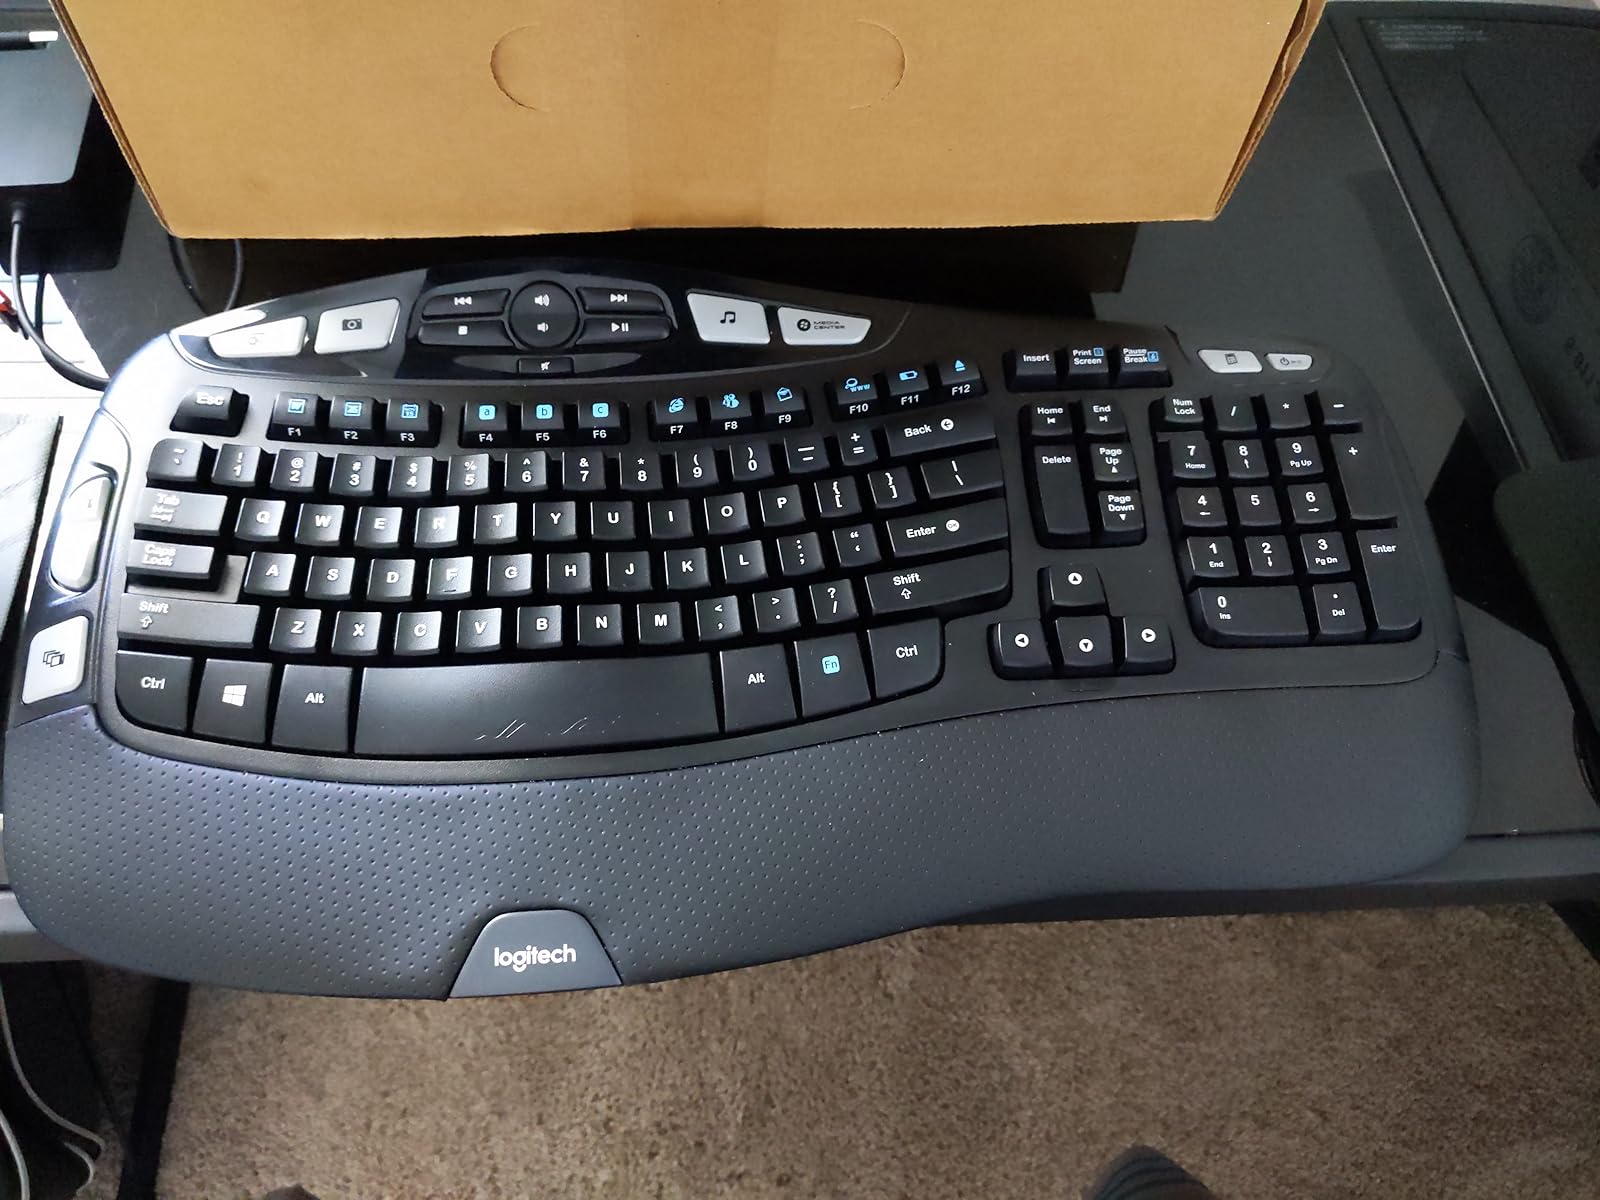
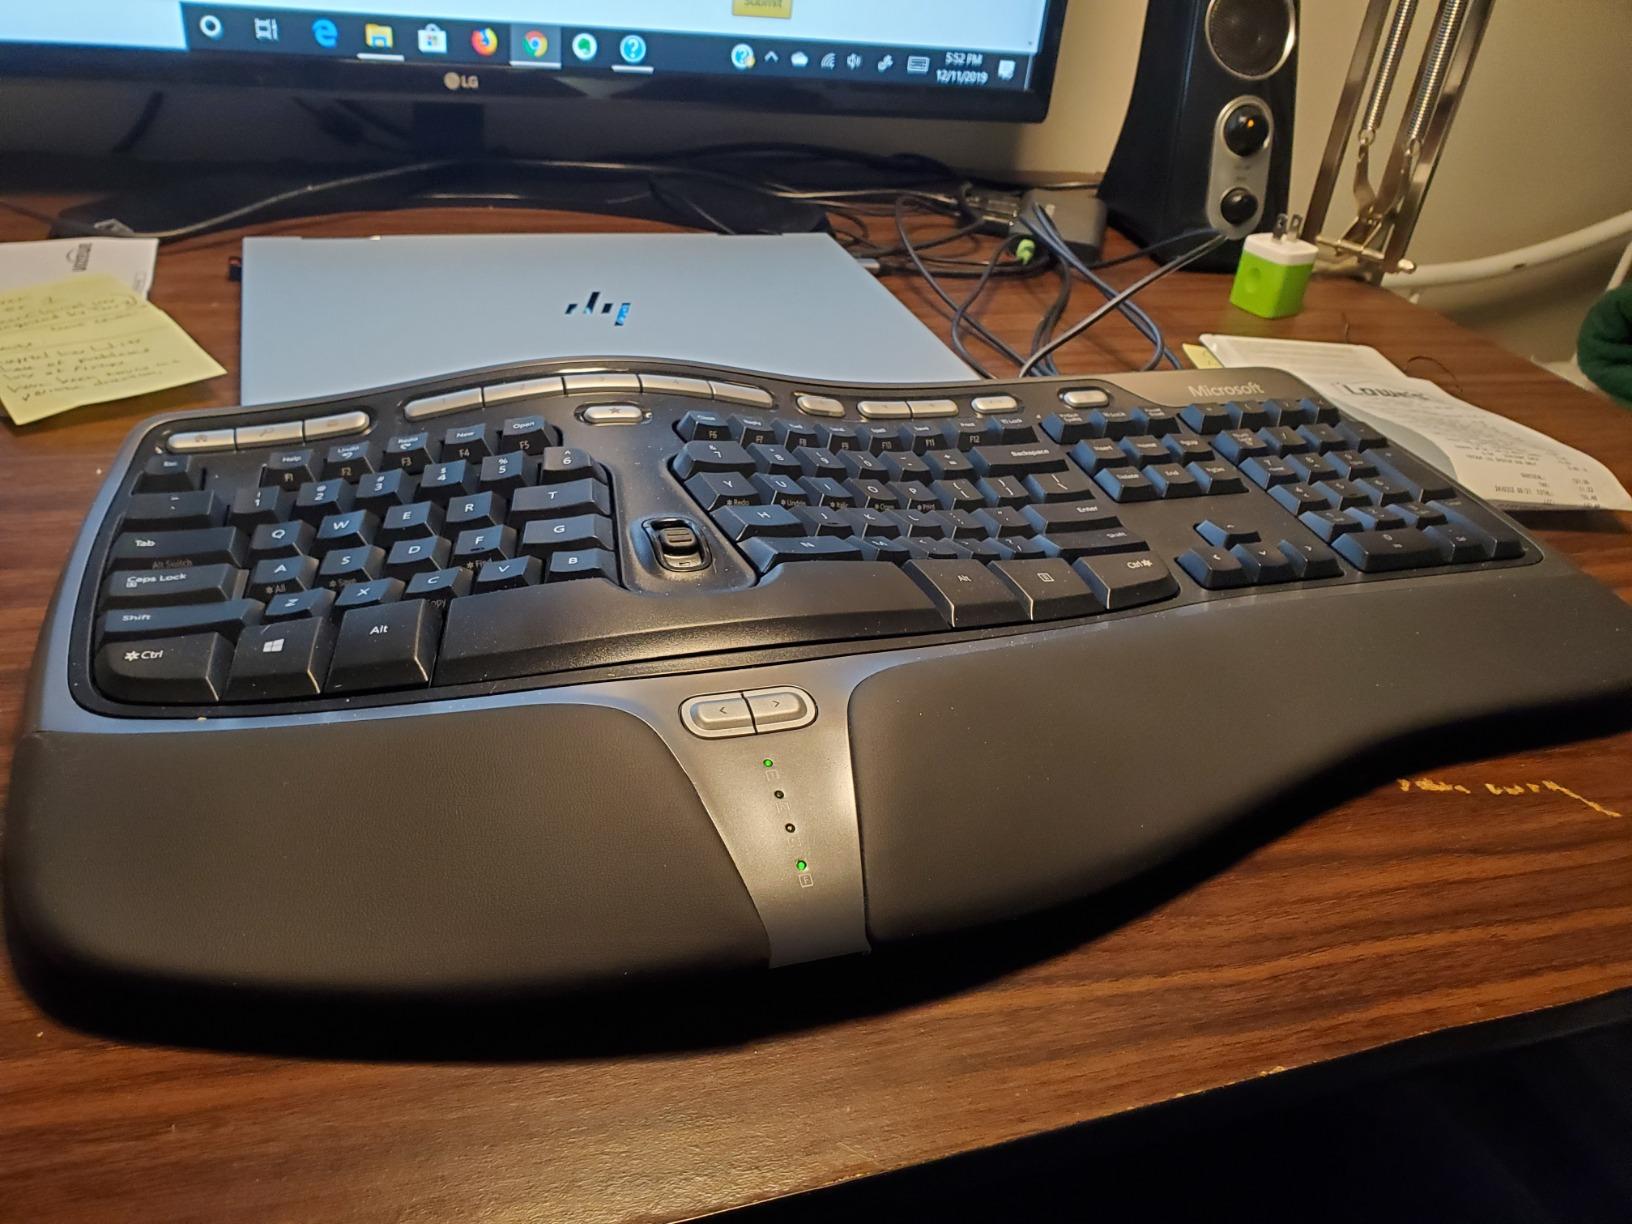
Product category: keyboard
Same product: no